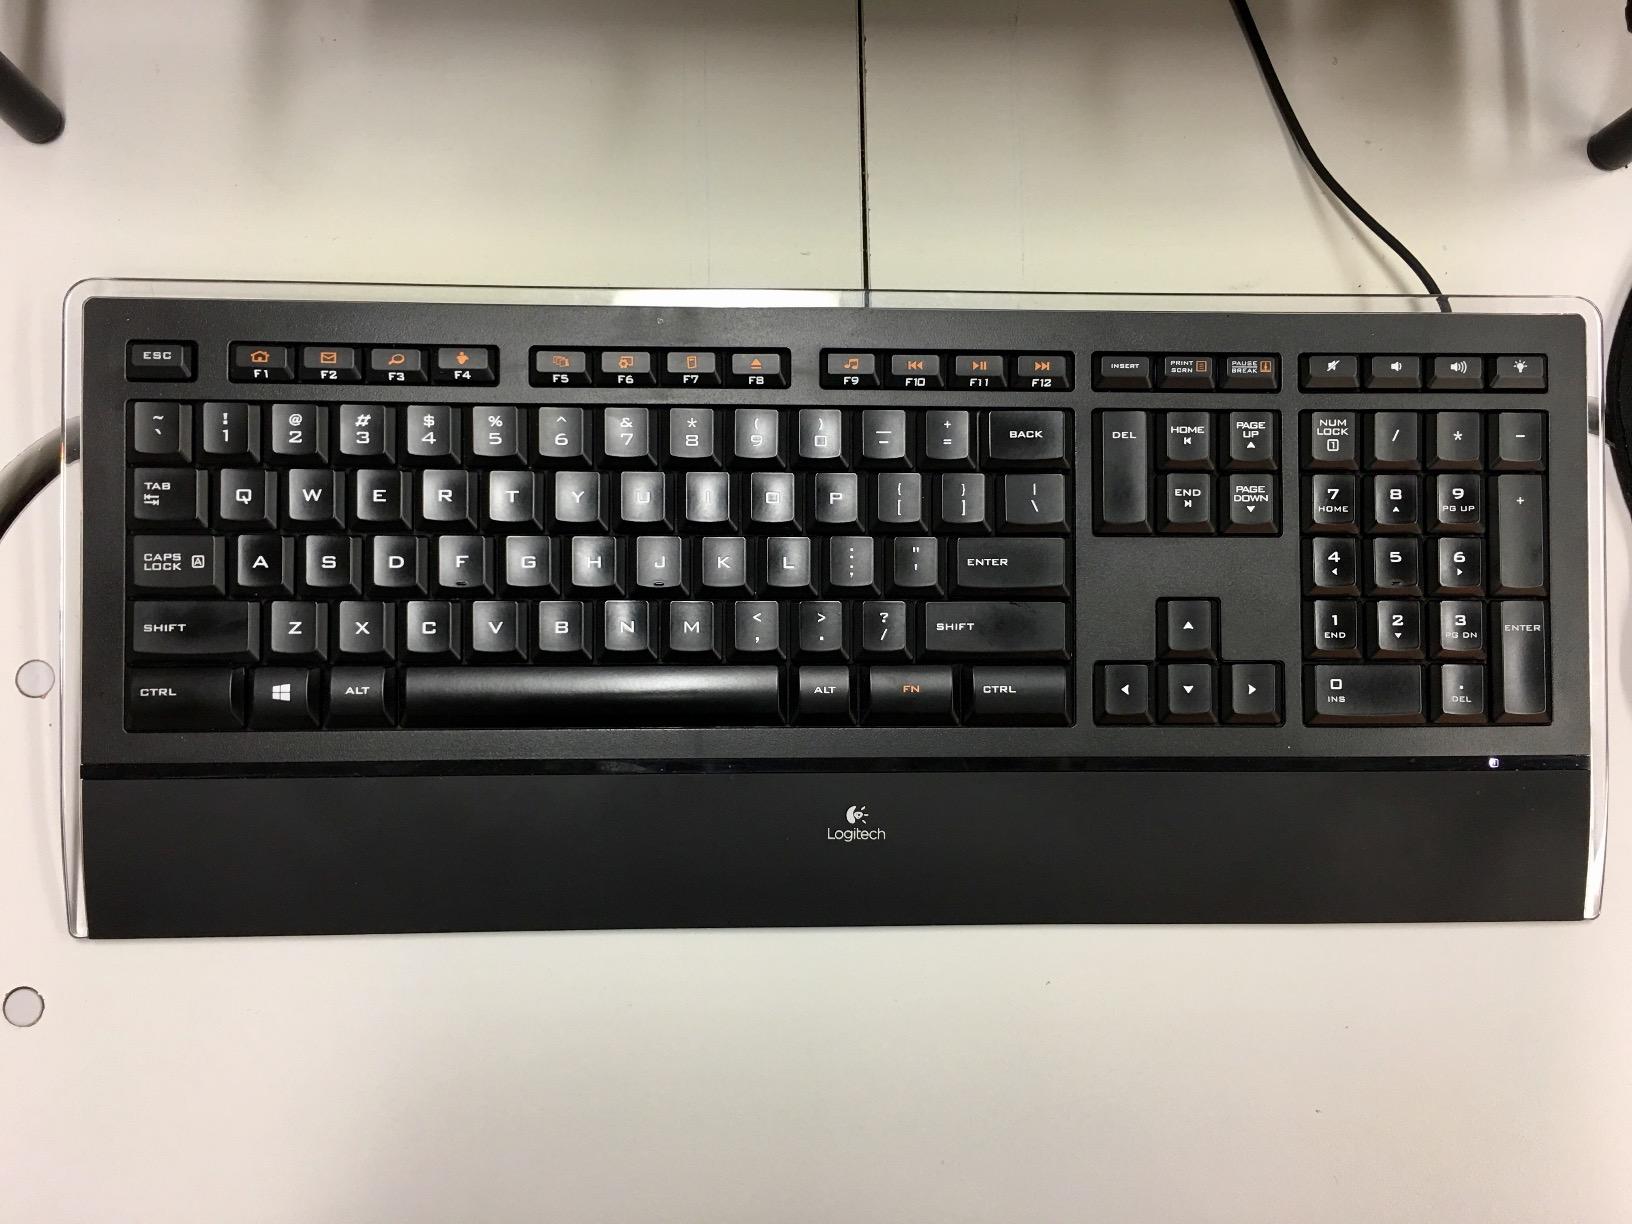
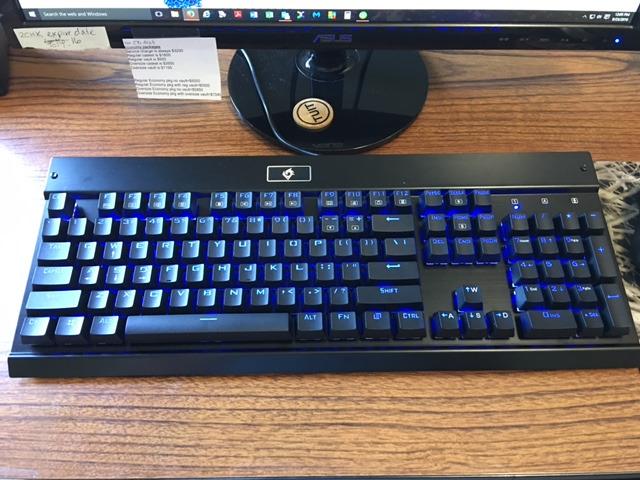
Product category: keyboard
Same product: no